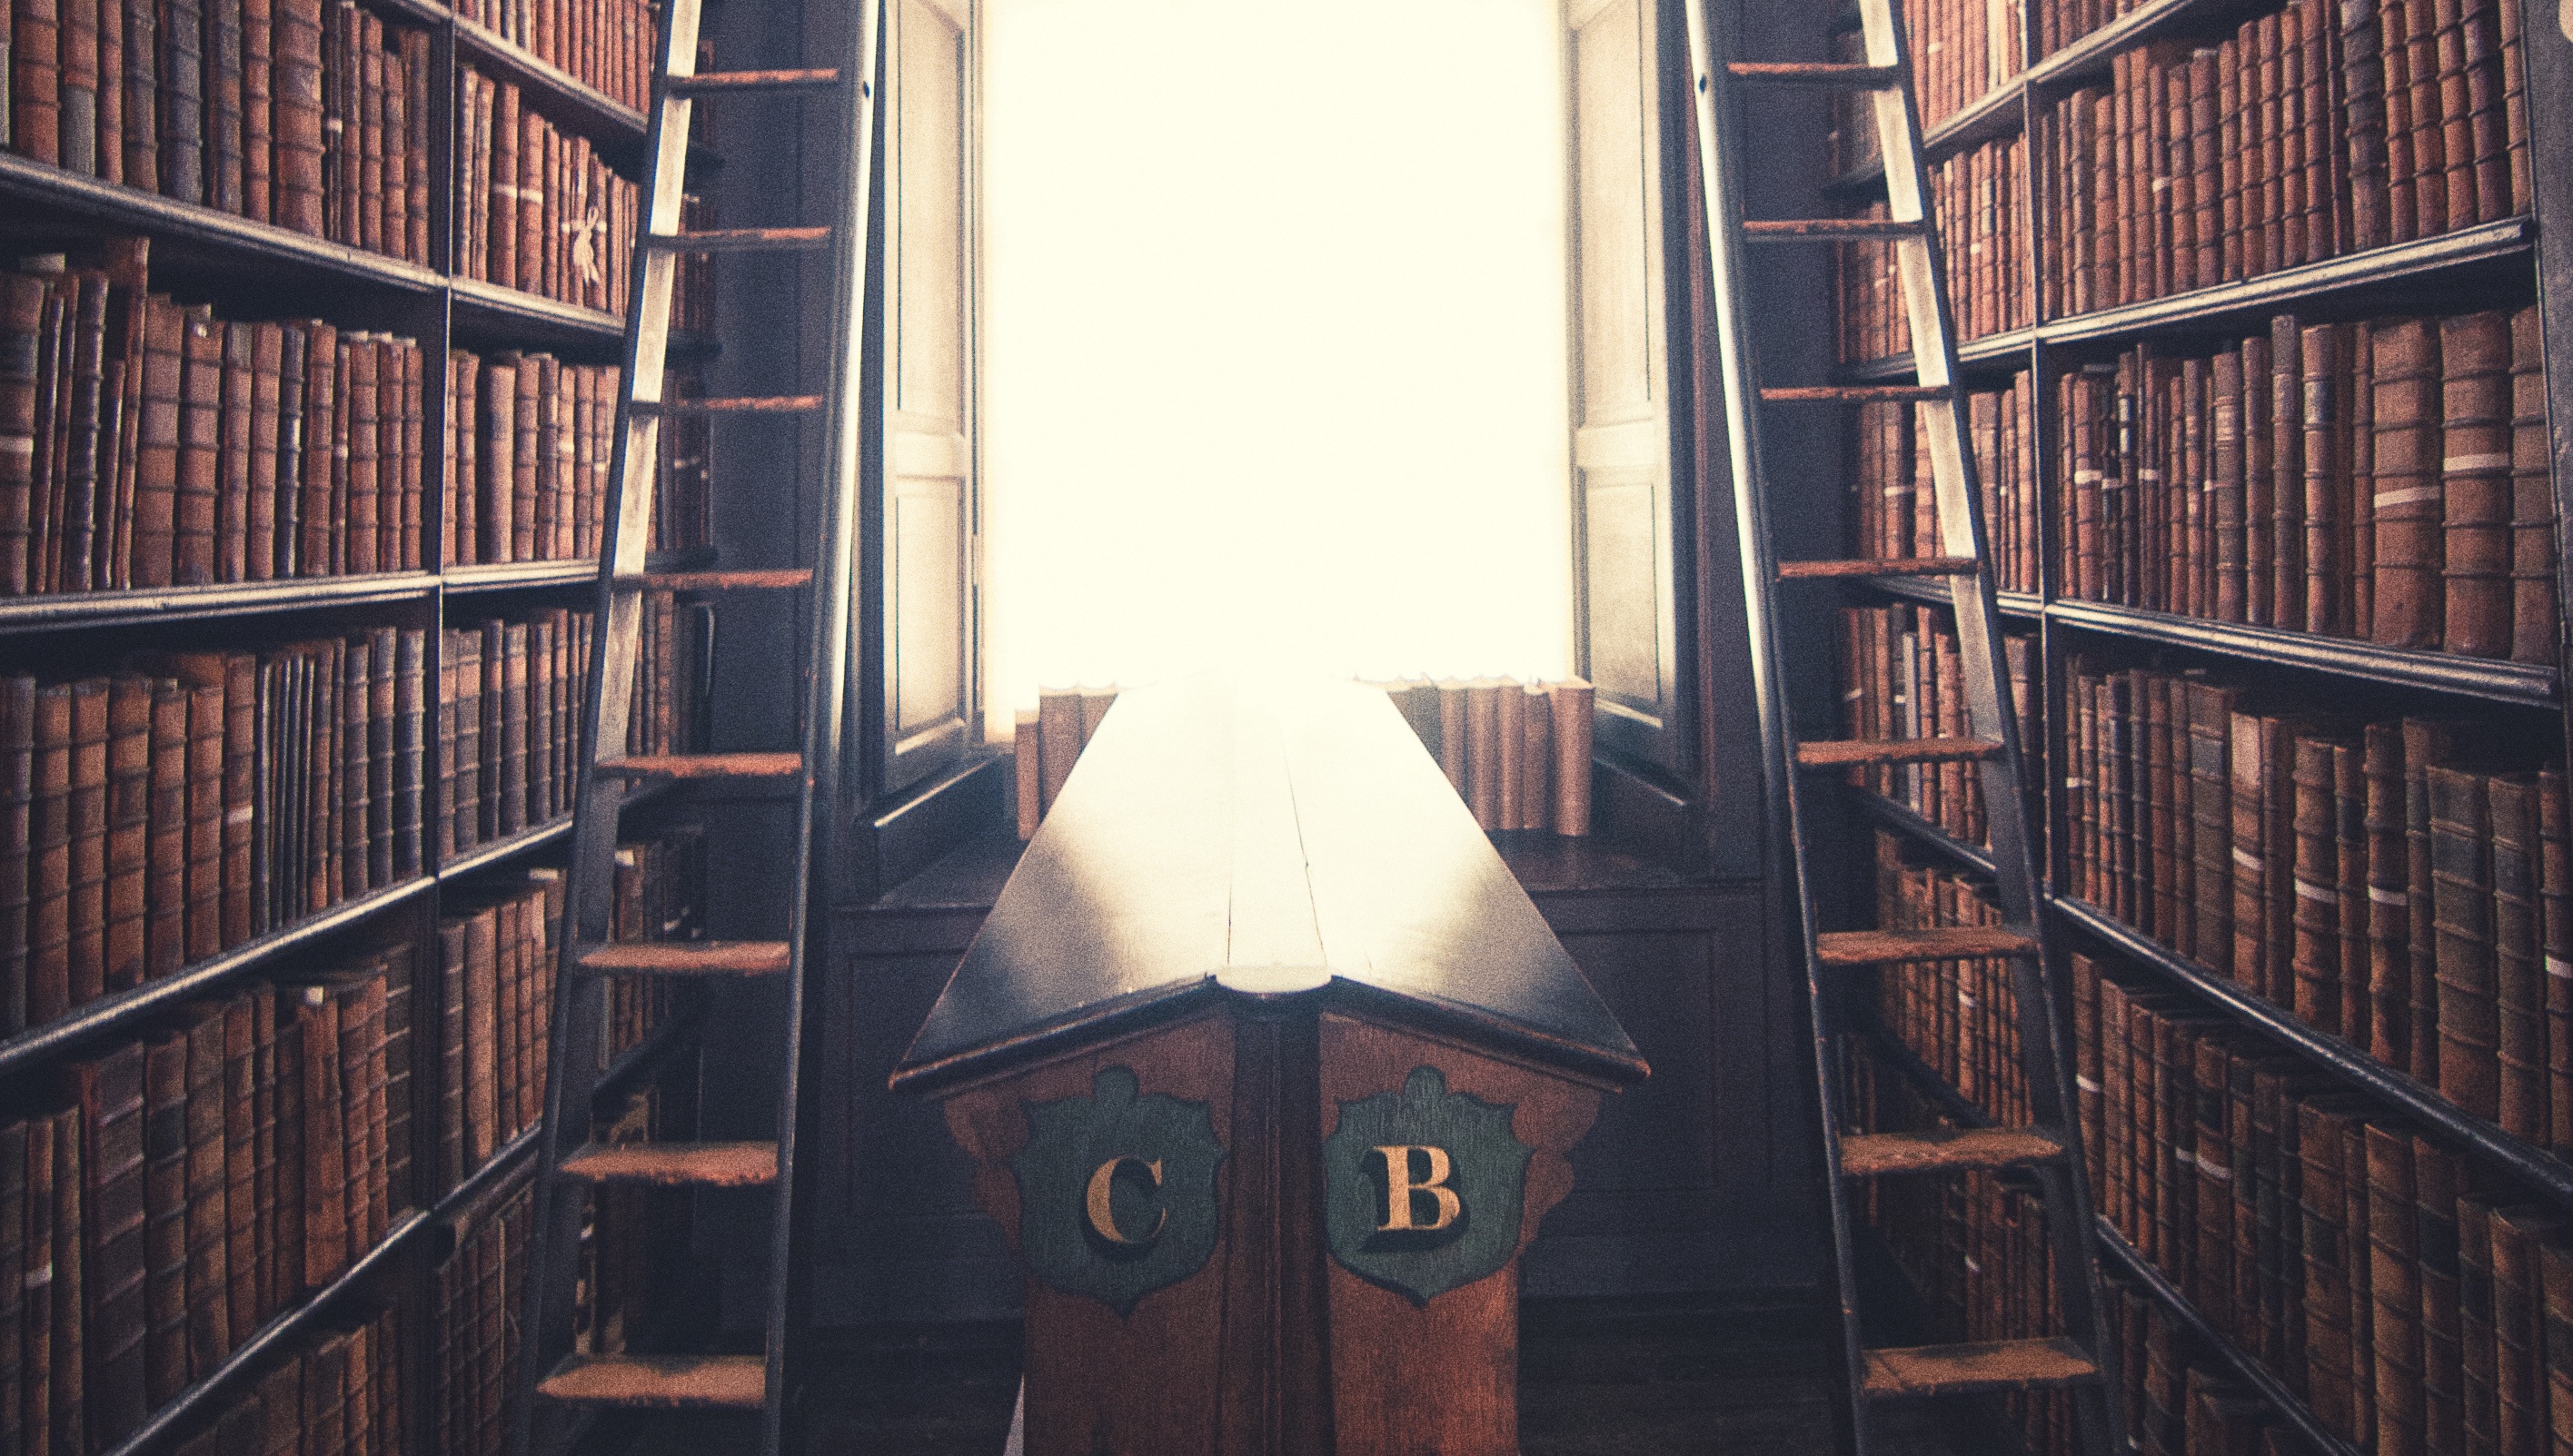
wood, window, building, interior design, library, symmetry